Moses A. Luce

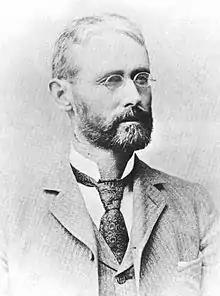
Moses A. Luce

Moses Augustine Luce (May 14, 1842 – April 13, 1933) was a Sergeant in the Union Army and a Medal of Honor recipient for his actions in the American Civil War. He went on to become a leading lawyer, judge and businessman in early San Diego, where he founded the prominent law firm Luce, Forward, Hamilton & Scripps.